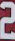
Number: 2